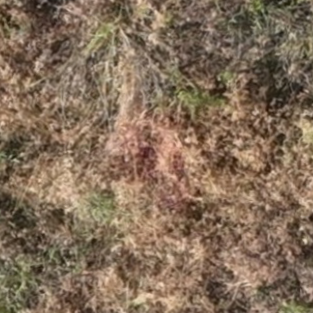
Month: july
Dye color: red
Dye concentration: low